Aseri Station

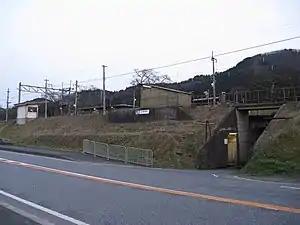
Aseri Station of the San'in Main Line, view from National Highway No. 27

is a passenger railway station located in the town of Kyōtamba, Funai District, Kyoto Prefecture, Japan, operated by West Japan Railway Company (JR West).